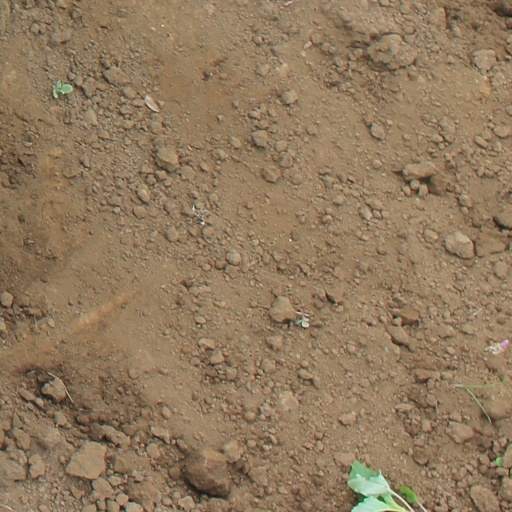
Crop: soybean